How Caple

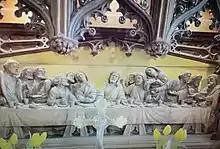
1918 reredos depicting the last supper

Between the chancel and the body of the church is a rood screen attributed to Grinling Gibbons.